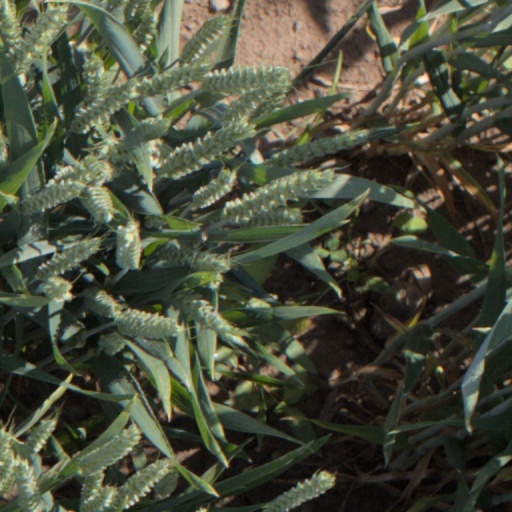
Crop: wheat